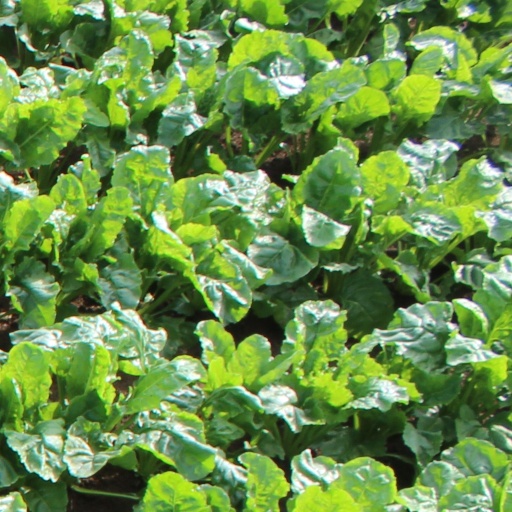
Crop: sugar beet